Important Shark and Ray Areas

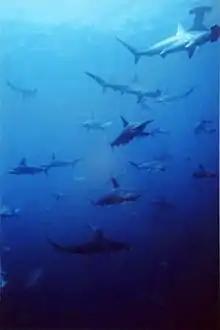
Hammerhead shark aggregation in the Galapagos Islands

Important Shark and Ray Areas (ISRA) are discrete three-dimensional portions of habitat that are important for one or more species of chondrichthyans (sharks, rays and chimaeras) and have the potential to be managed for conservation. This project is led by the Shark Specialist Group of the International Union for Conservation of Nature (IUCN) Species Survival Commission.